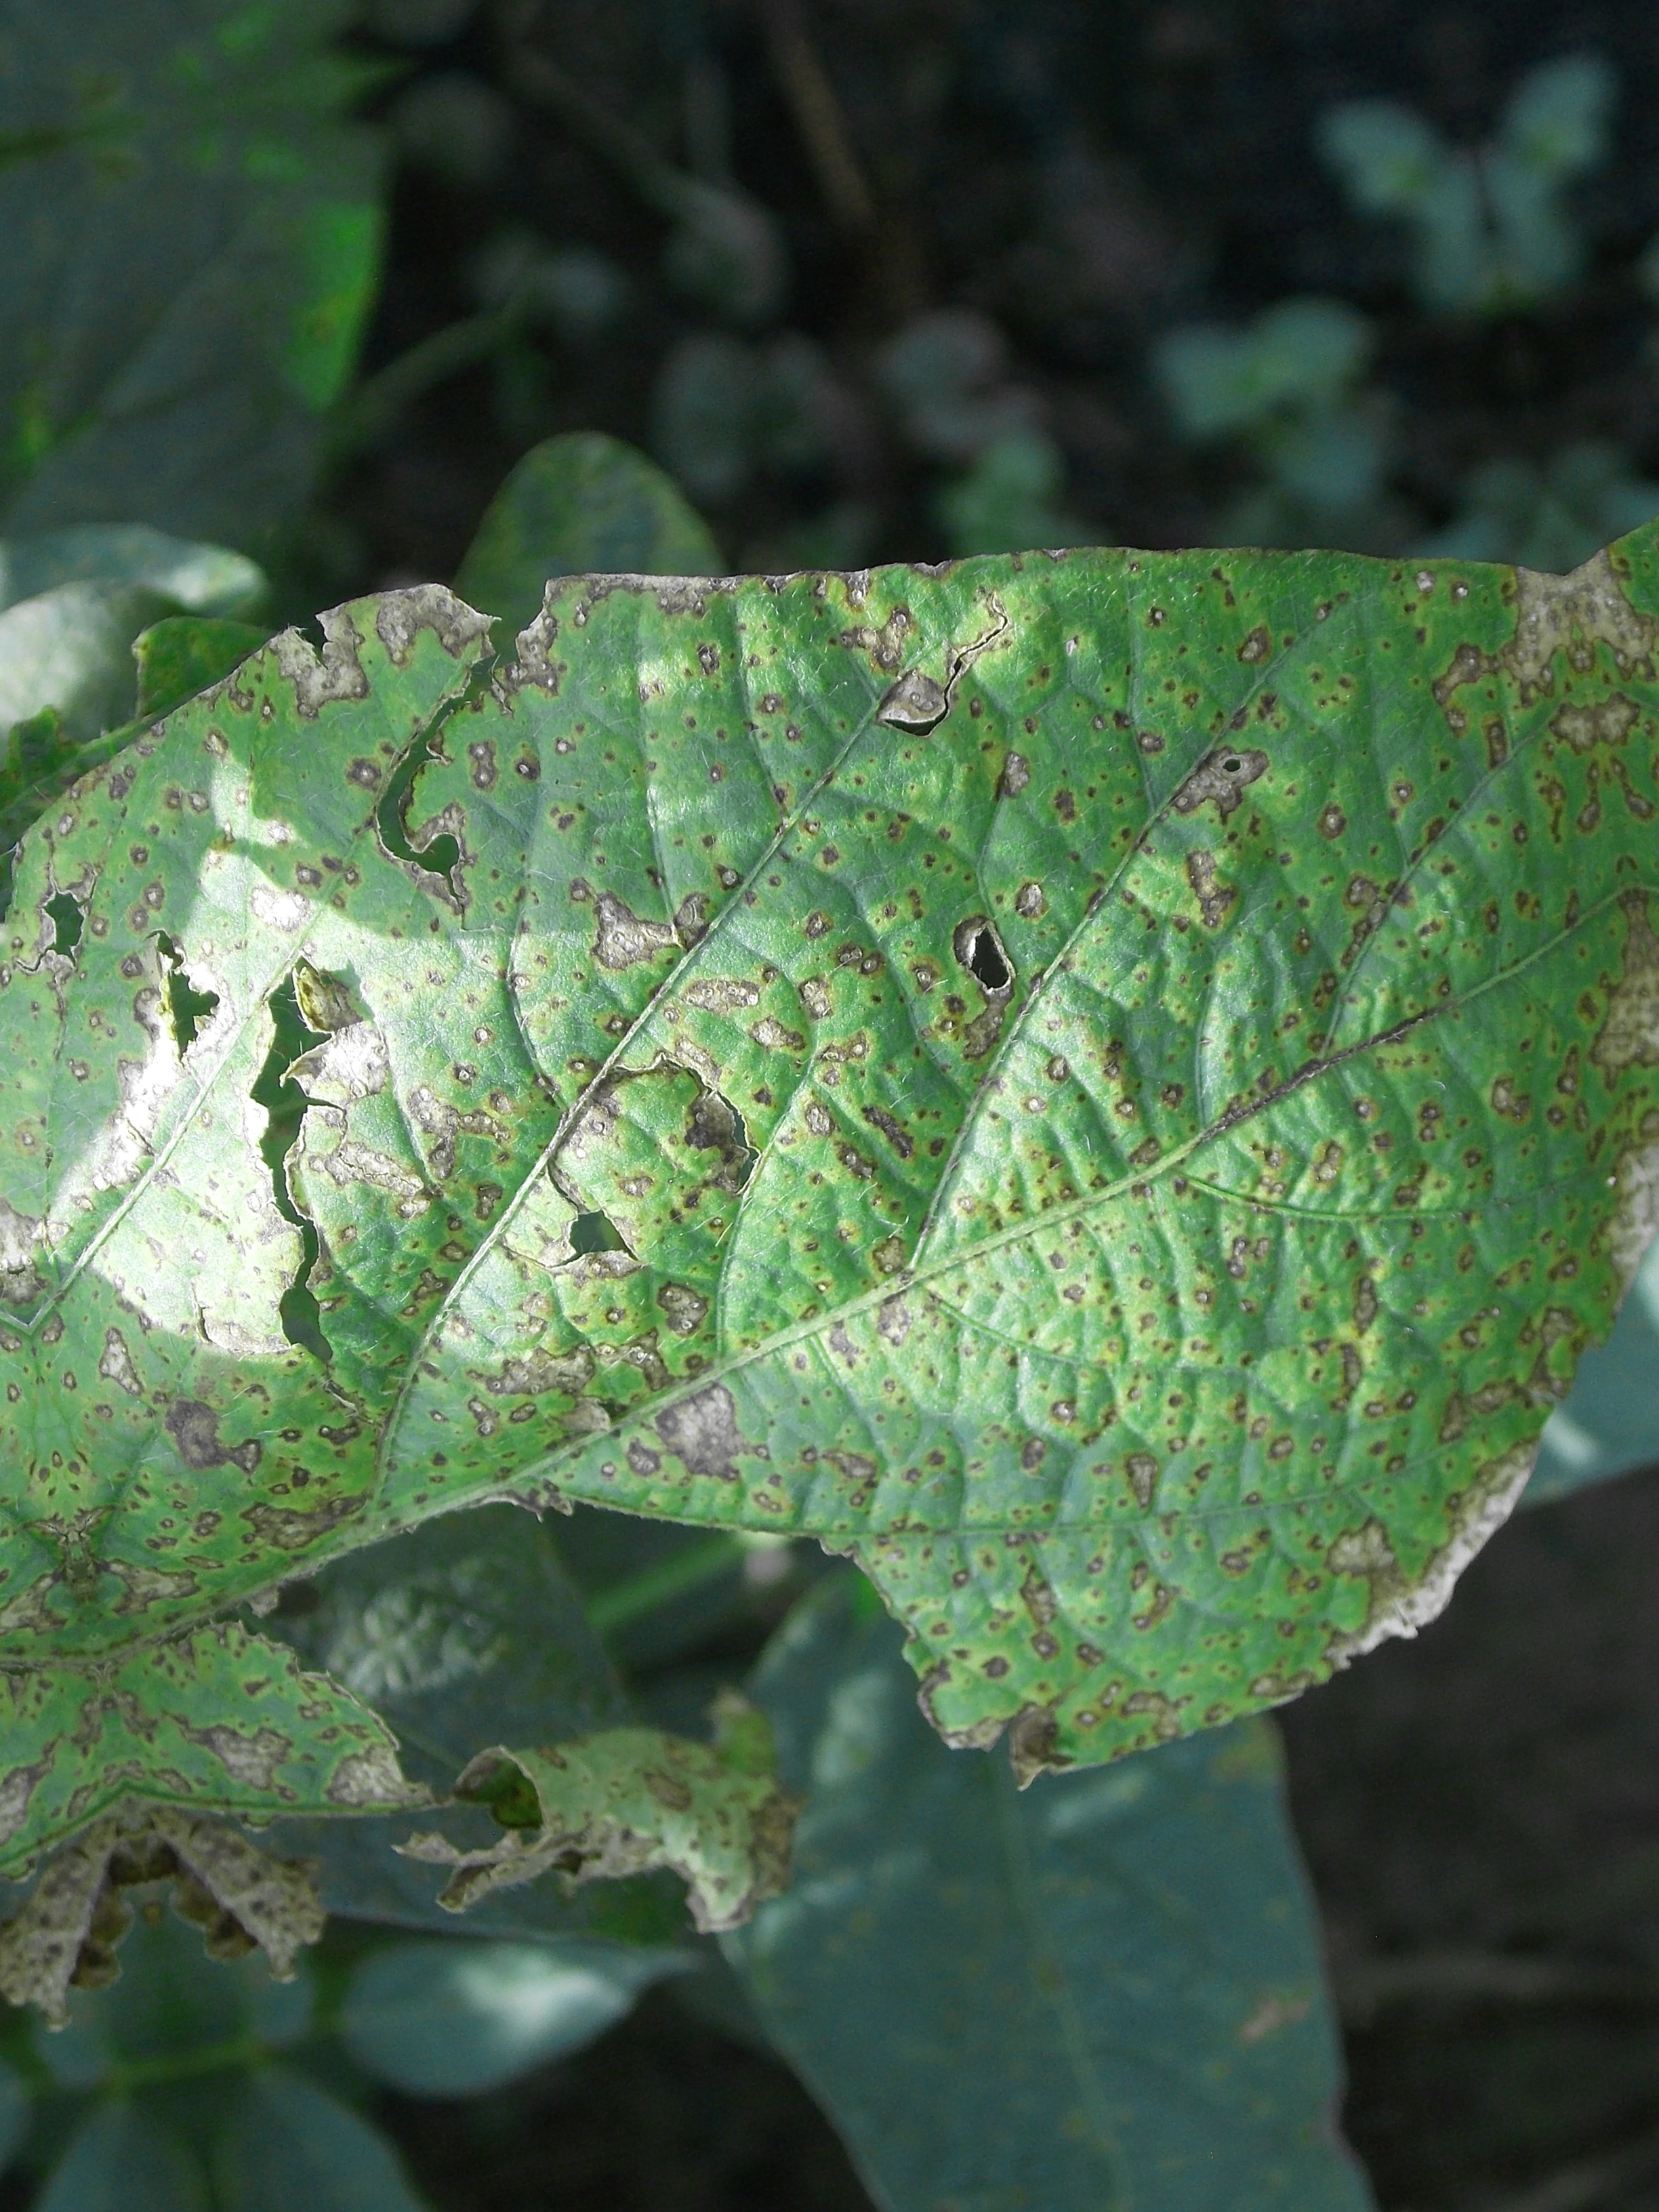
Label: Disease